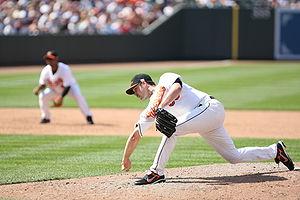
Au baseball, un lanceur de balle sous-marine est un joueur lançant la balle à l'adversaire « par-dessous », c'est-à-dire quand le bras est sous la hanche. Cette façon de lancer se rapproche de celle des lanceurs de softball, puisqu'au baseball la balle est généralement lancée par-dessus l'épaule. La paume du lanceur se retrouve donc vers le haut et la main plus près du sol lorsque le lancer est décoché vers le frappeur.